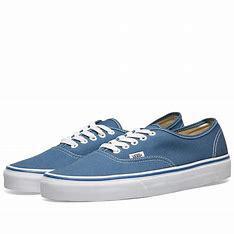
Brand: Vans
Model: Authentic